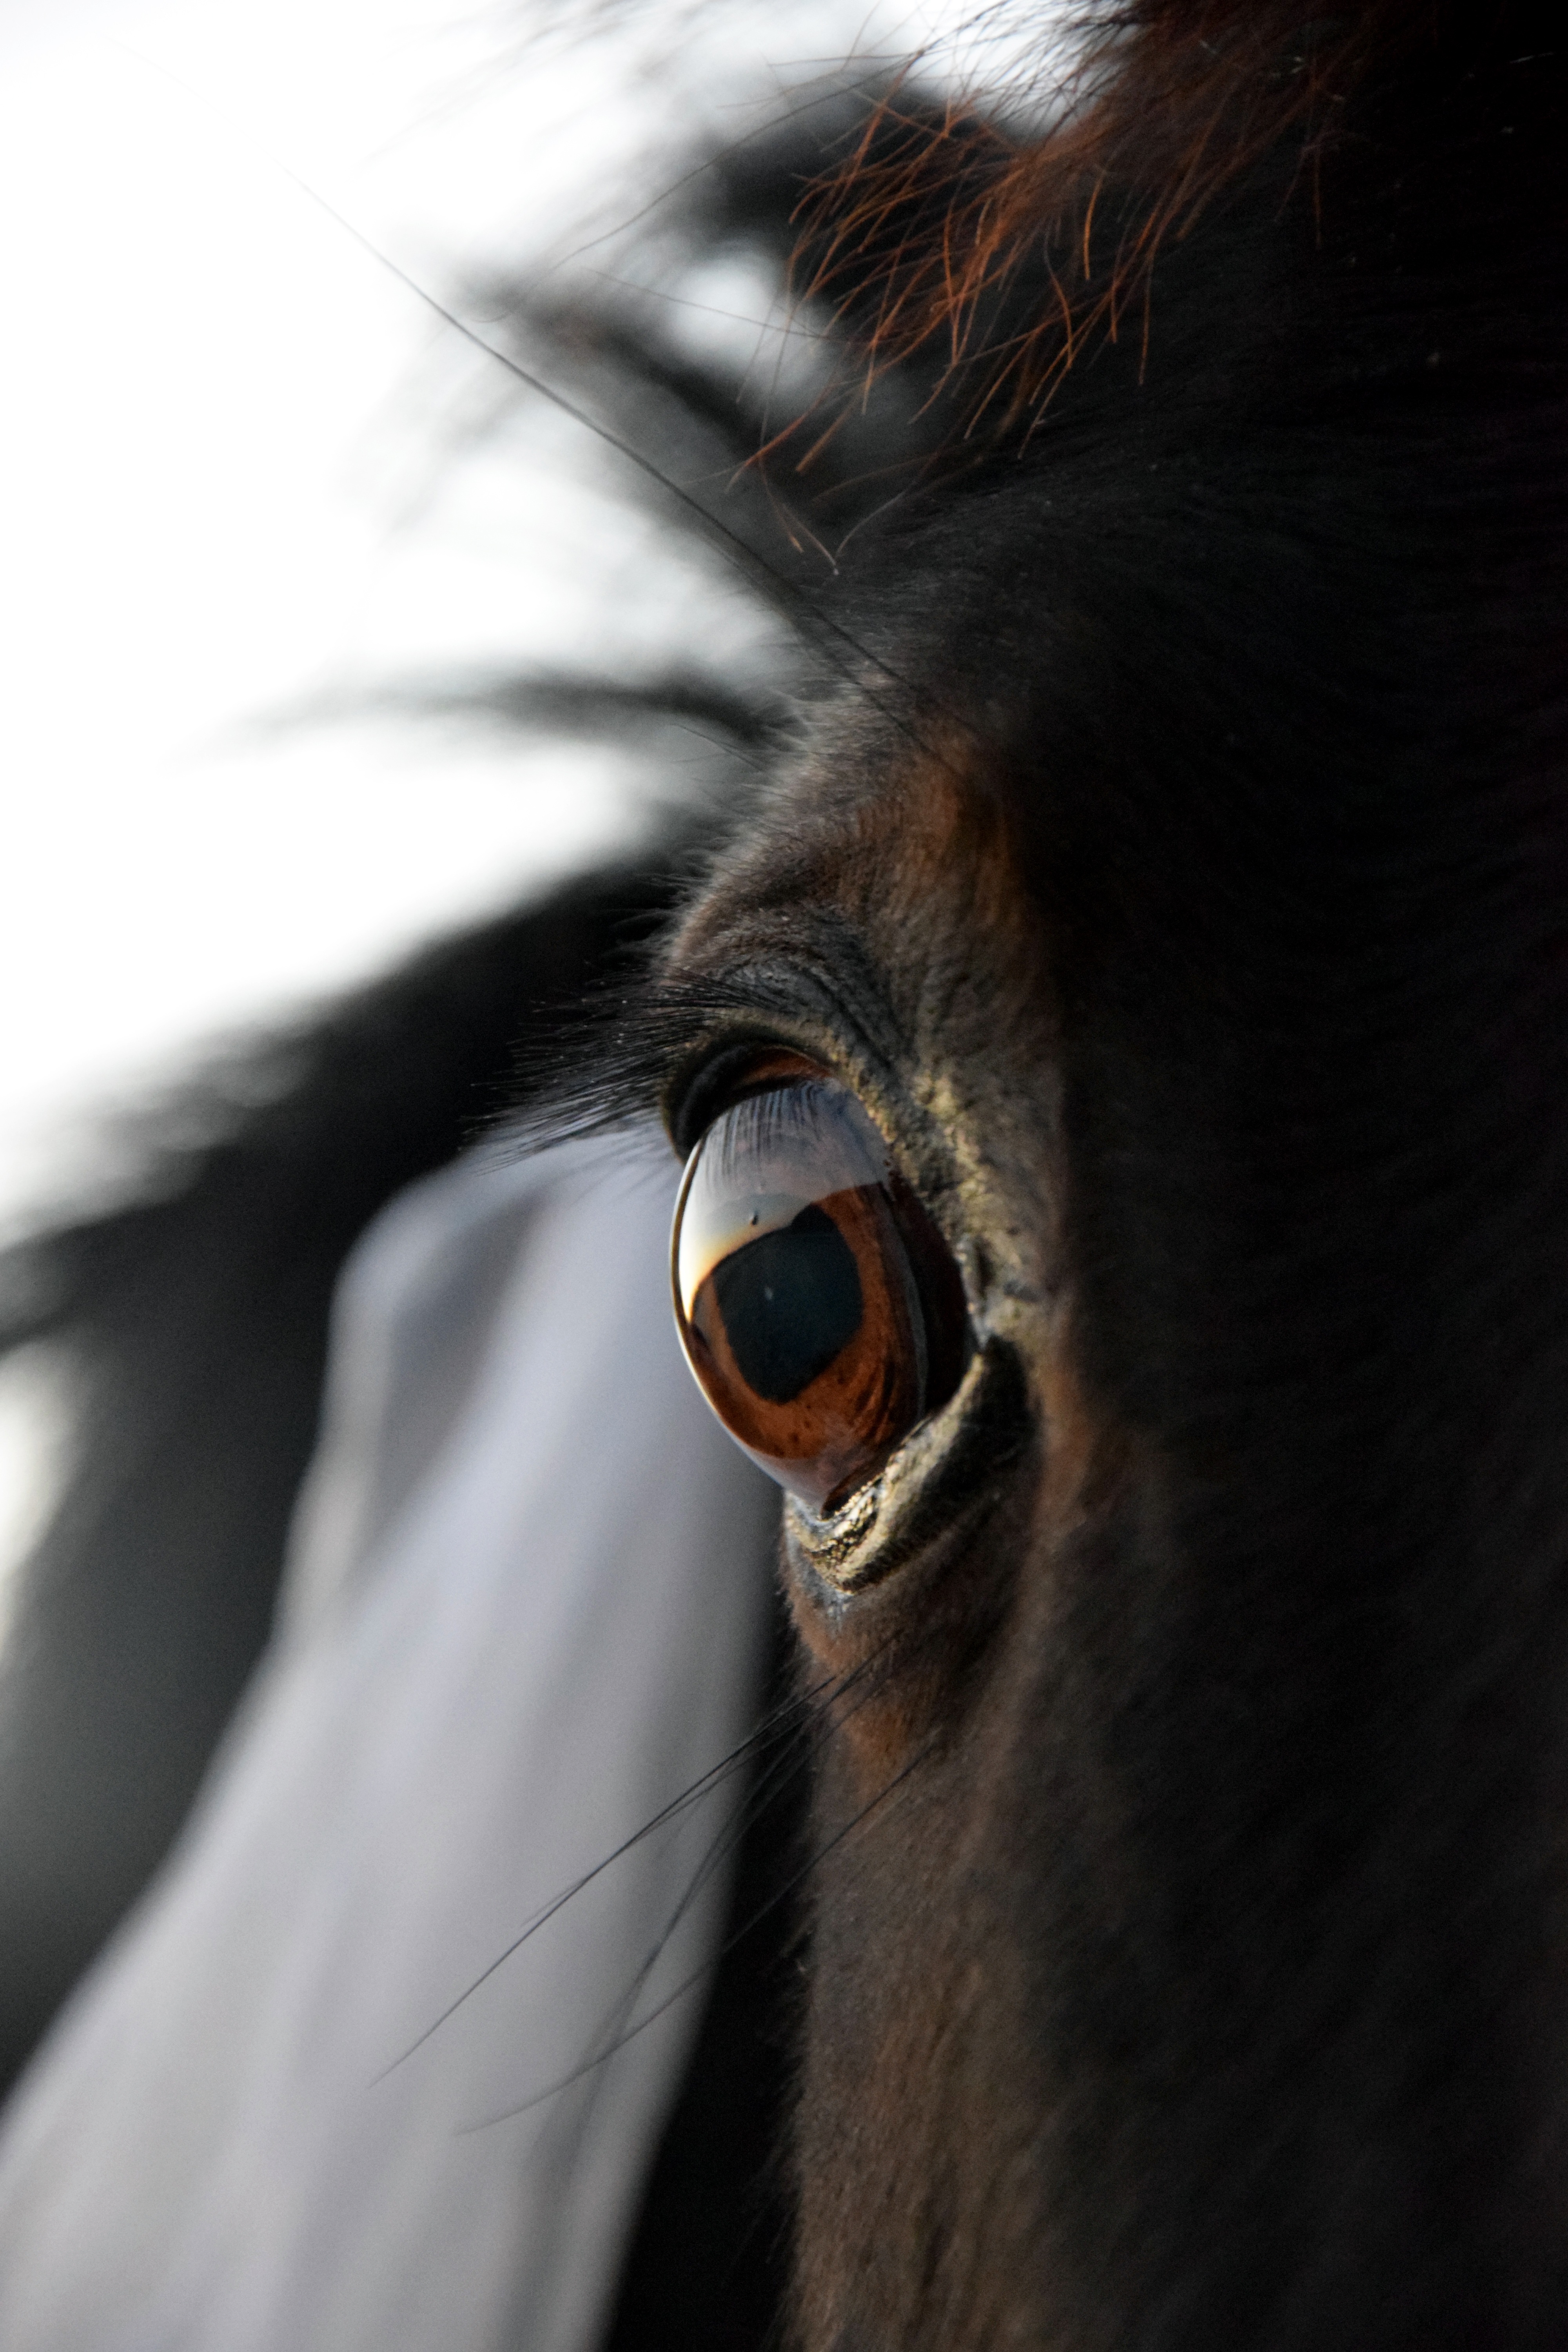
photography, fur, horse, mammal, stallion, mane, black, close up, human body, bridle, eye, head, organ, horse like mammal